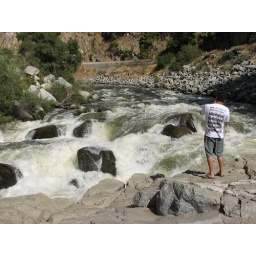
alcoholic man in white shirt rethinking his life before plunging to his death.